Lynbreck Croft

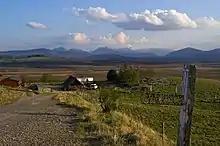
Lynbreck in 2005 with the Cairngorms beyond

Lynbreck Croft is a farm near Tomintoul in the Highlands of Scotland. The land is held under crofting tenure and the activities of start-up farmers Lynn Cassells and Sandra Baer were showcased on the BBC programme "This Farming Life" in 2019. The property enjoys the “magnificent backdrop of the Cairngorms”.